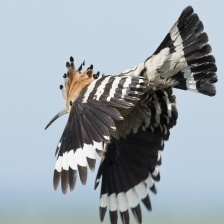
Species: HOOPOES
Scientific name: UPUPIDAE